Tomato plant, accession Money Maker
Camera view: vertical (180 deg); turntable rotation: 270 degrees
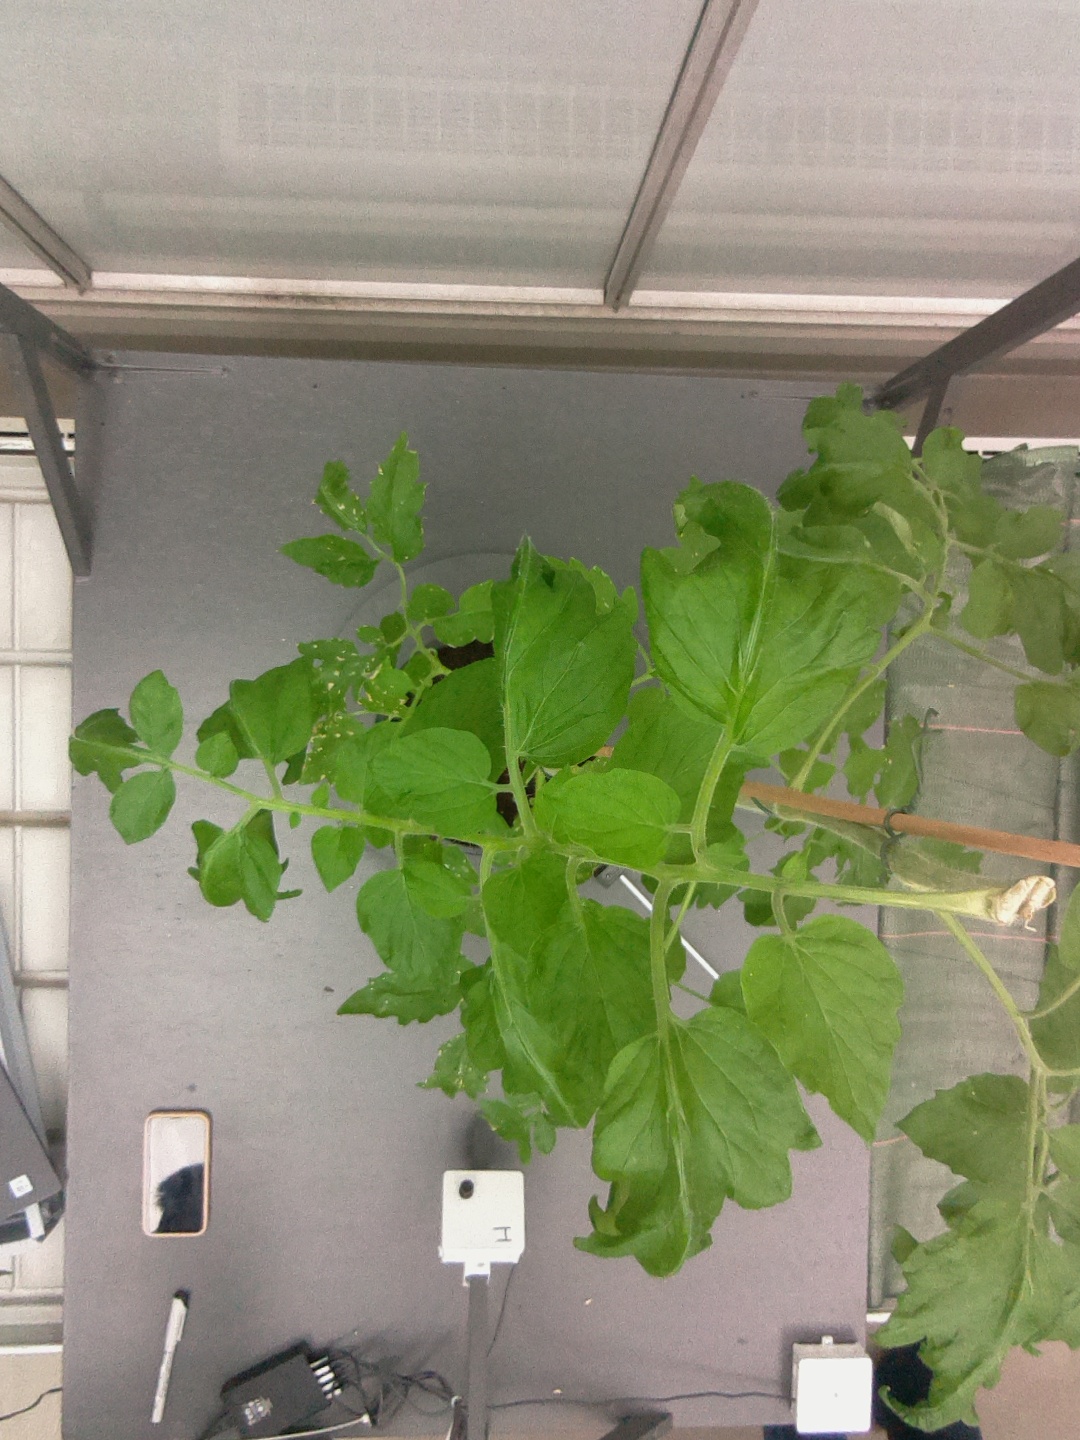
BBCH growth stage 52: 2 inflorescences visible